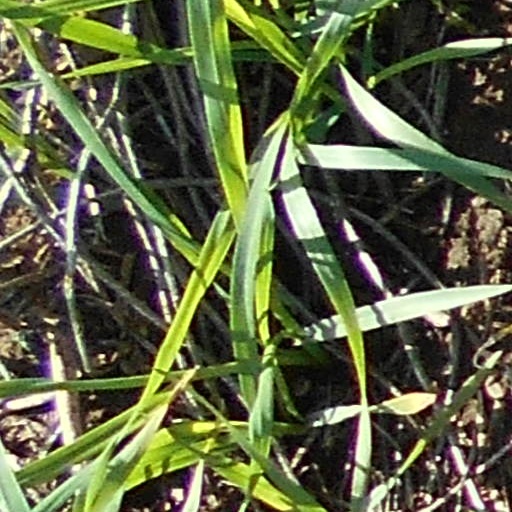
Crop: wheat